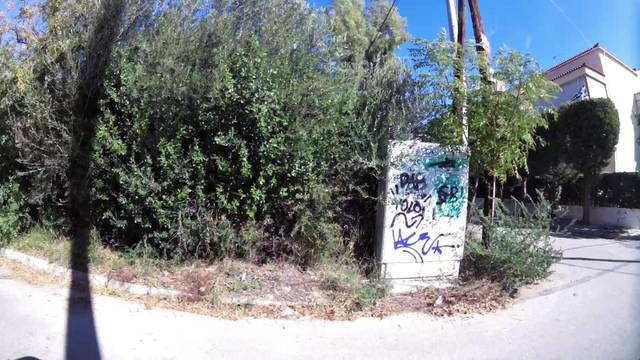
Region: Greece
Coordinates: 38.087, 23.793